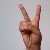
The image shows a hand gesture representing the letter 'V' in Indian Sign Language.